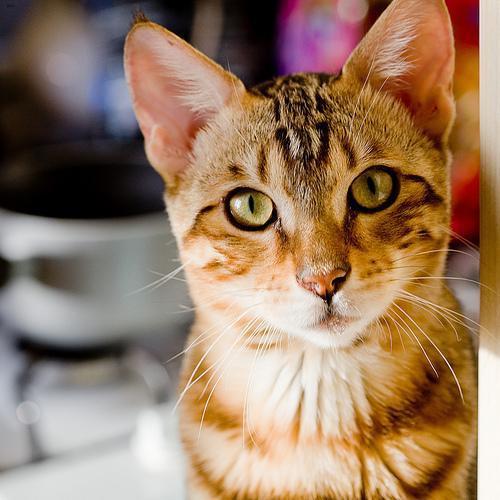
Bengal